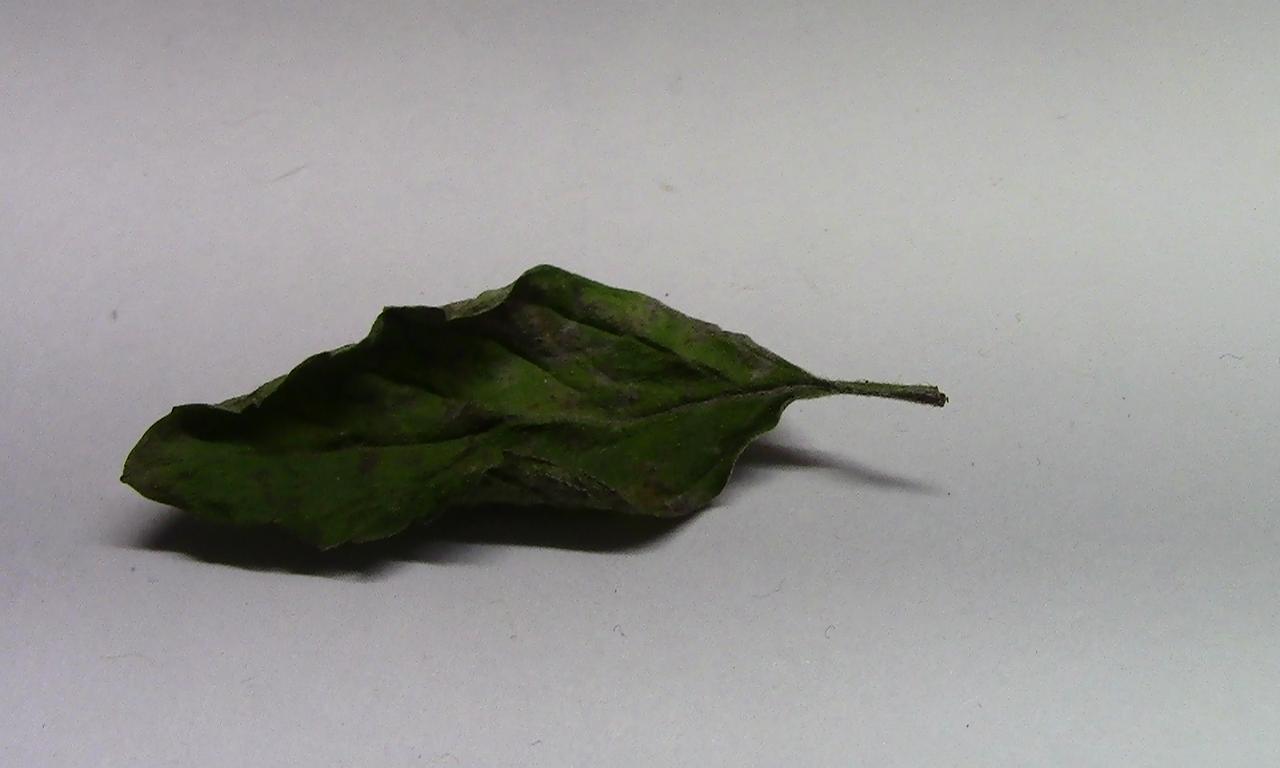
Label: Spoiled